Test Pilot (film)

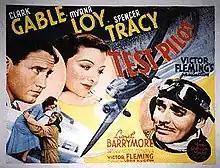
Theatrical release poster

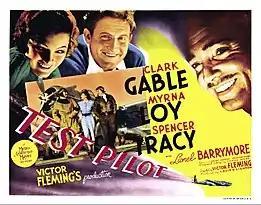

Test Pilot is a 1938 American drama film directed by Victor Fleming, starring Clark Gable, Myrna Loy and Spencer Tracy, and featuring Lionel Barrymore. The Oscar-nominated film tells the story of a daredevil test pilot (Gable), his wife (Loy), and his best friend (Tracy).